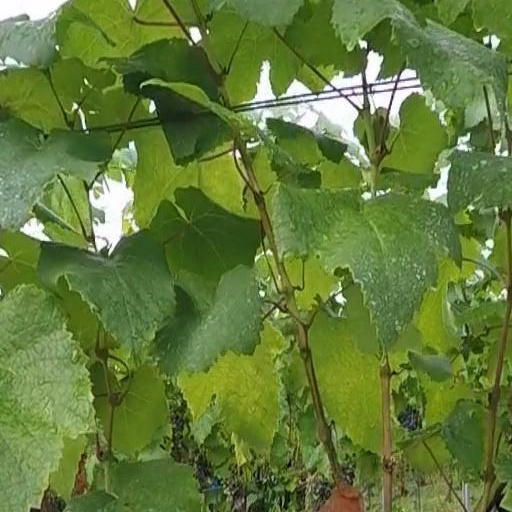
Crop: grape